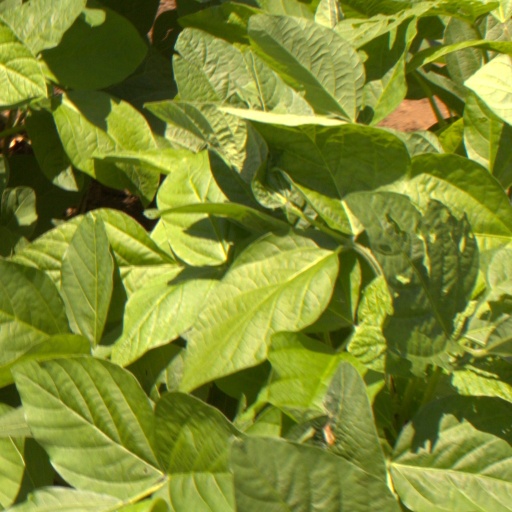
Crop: soybean